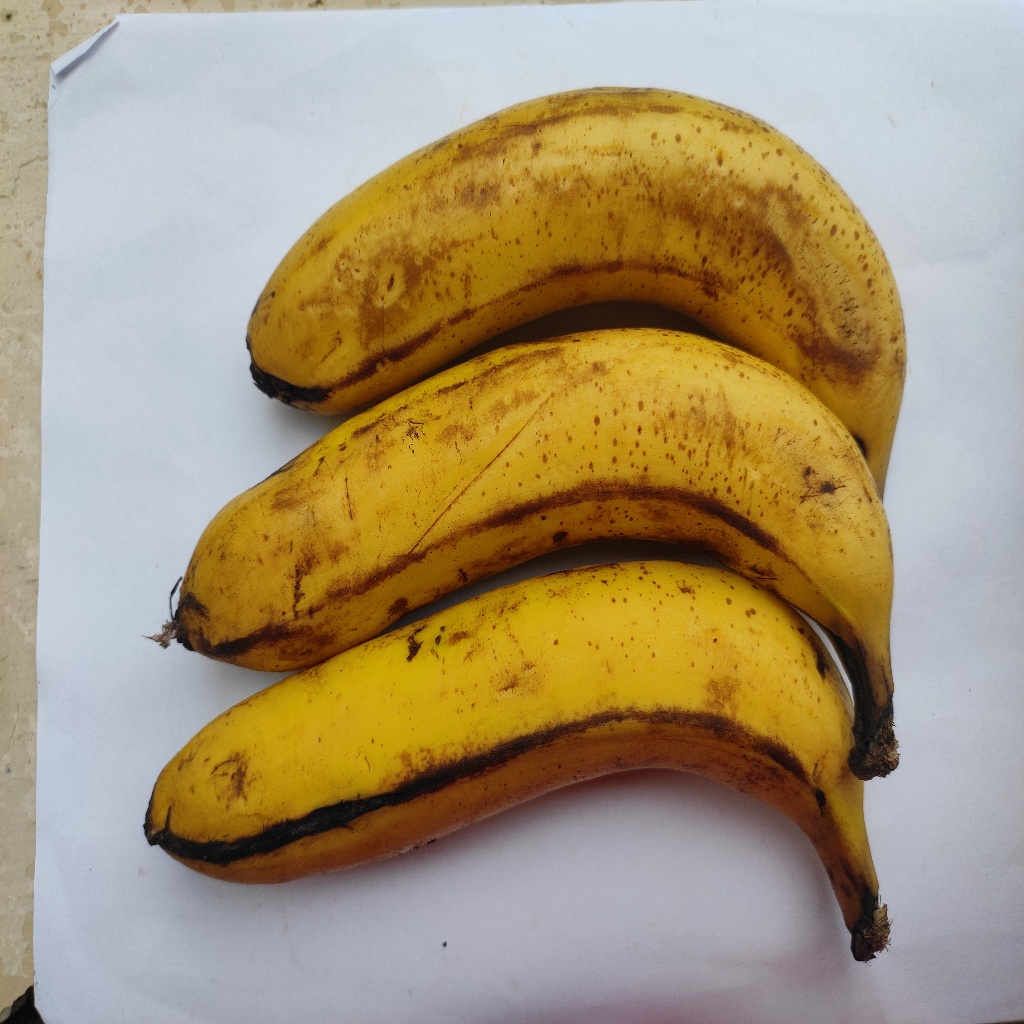
Crop: banana
Quality class: Class_B